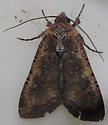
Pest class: cutworms